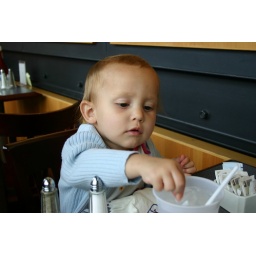
Ava loves to play with the water in her glass when we go out to eat. Don't really know why.